Carmen Rupe

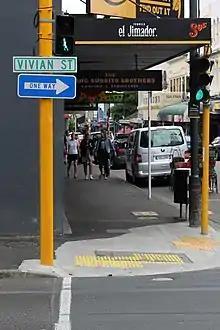
A green pedestrian light depicting Rupe on Cuba Street, Wellington

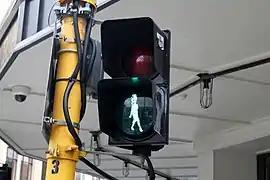
A green pedestrian light depicting Rupe on Cuba Street, Wellington

Rupe has been cited as a role model by MP Georgina Beyer, the world's first openly transgender Member of Parliament. Long-time friend and former Grey District councillor Jacquie Grant wrote a tribute for Rupe and at her tangi delivered a eulogy.